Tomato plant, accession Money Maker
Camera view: bottom (45 deg); turntable rotation: 180 degrees
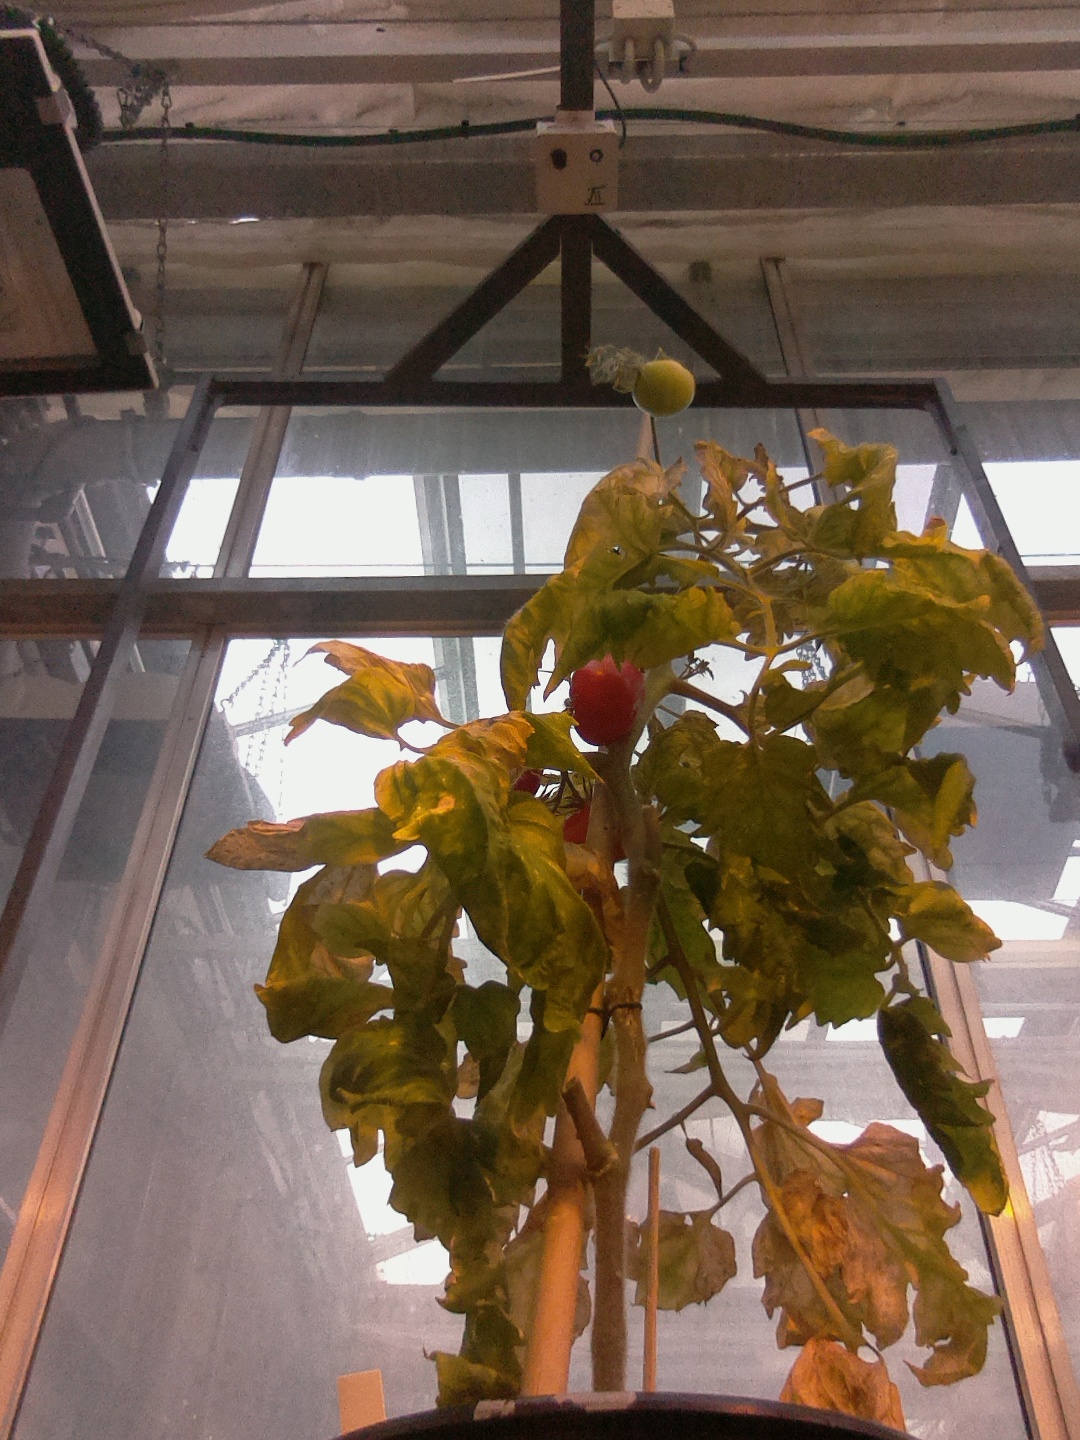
BBCH growth stage 83: 30%-40% of fruits show typical fully ripe color